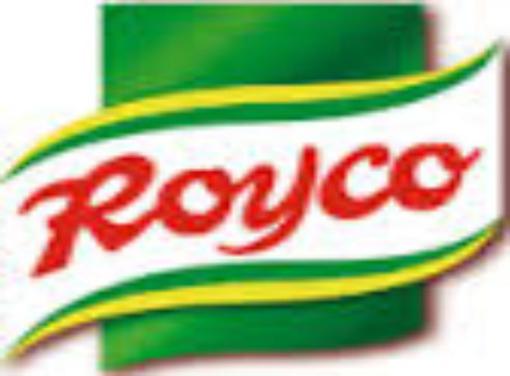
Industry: Food